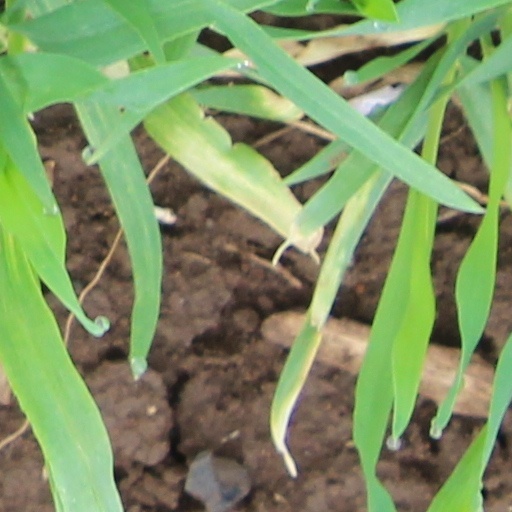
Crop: wheat